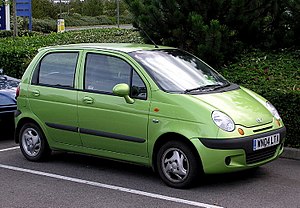
GM Daewoo
Daewoo Matiz
GM Daewoo er et sydkoreansk bilmærke ejet af General Motors, som profilerer sig med lave priser. Daewoo kom til Danmark i midten af 1990'erne med Daewoo Nexia og blev solgt gennem Nissans forhandlernet. Siden 2005 er Daewoos modeller blevet solgt med Chevrolet-mærke i Vesteuropa. I Sydkorea og Østeuropa bruges navnet dog fortsat. I Rumænien, Polen, Ukraine og Uzbekistan bygges modeller til hjemmemarkederne. Den uzbekiske fabrikant hedder UzDaewooAuto. I Ukraine sælges visse Daewoo-modeller under navnet ZAZ.